Shin-Moriyama Station

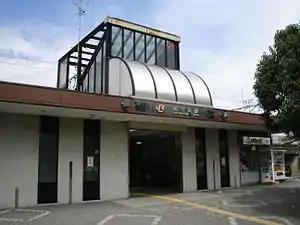
Shin-Moriyama Station Station in September 2007

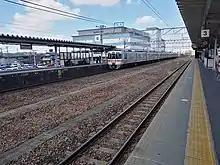
Platform

Shin-Moriyama Station is served by the Chūō Main Line, and is located 384.6 kilometers from the starting point of the line at Tokyo Station and 12.3 kilometers from Nagoya Station.